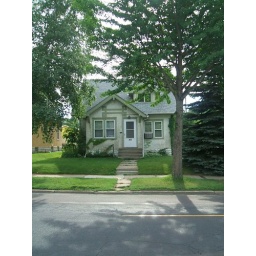
One of many cute little houses in the neighborhood.